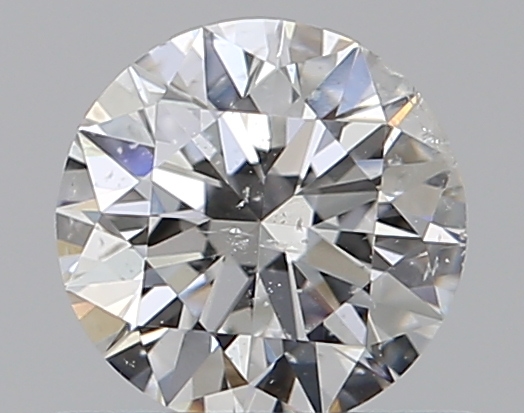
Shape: round
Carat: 0.5
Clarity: SI2
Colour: F
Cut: EX
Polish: EX
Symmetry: EX
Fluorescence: N
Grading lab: GIA
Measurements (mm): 5.1 x 5.14 x 3.14